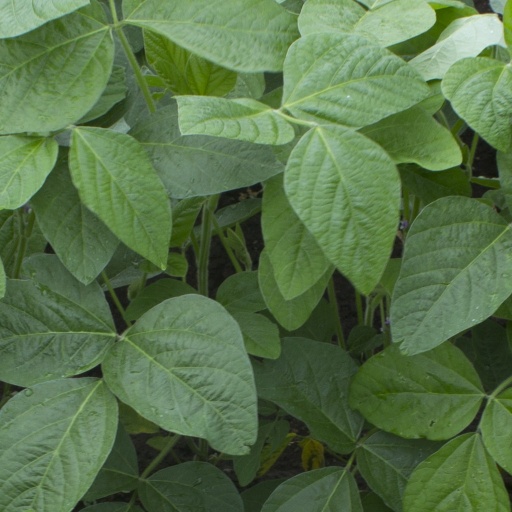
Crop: soybean